Fort Belvedere, Surrey

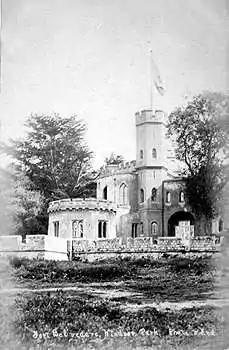
Postcard of Fort Belvedere in the early 1900s.

Fort Belvedere (originally Shrubs Hill Tower) is a Grade II* listed country house on Shrubs Hill in Windsor Great Park, in Surrey, England. The fort was built as a folly by Henry Flitcroft in 1750-1755 and was later predominantly re-constructed by Jeffry Wyatville in a Gothic Revival style in the 1820s.